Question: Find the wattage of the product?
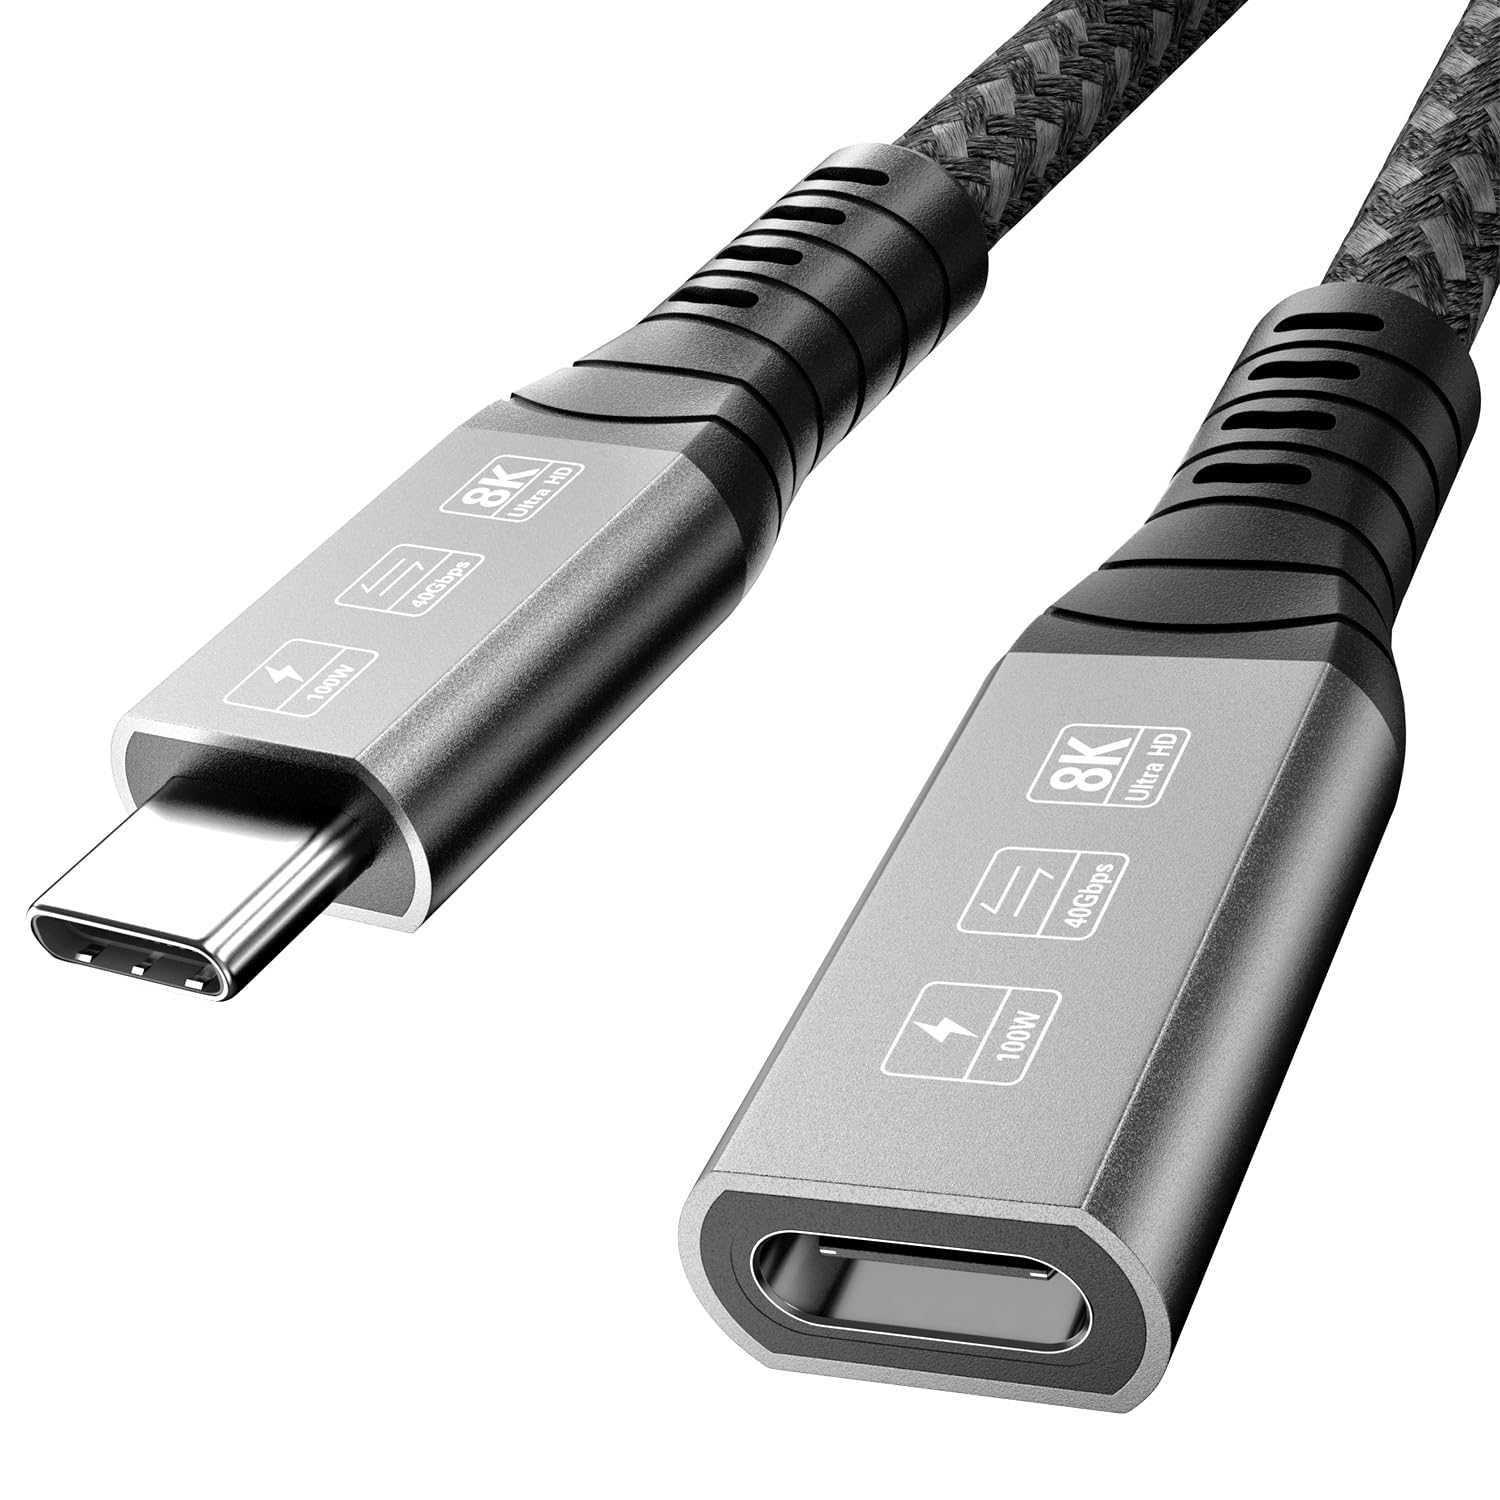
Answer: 100.0 watt